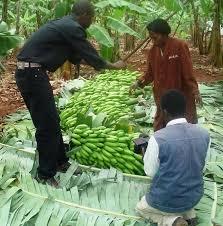
Vitu zenye zimepangwa chini kuna matawi za ndizi zimewekelewa na juu ni ndizi, ndizi zenye hazijakomaa ,zimekomaa lakini hazijaiva ndizi bado ni bichi, kando yake kidogo kuna mimea ya ndizi hili ni shamba la ndizi.